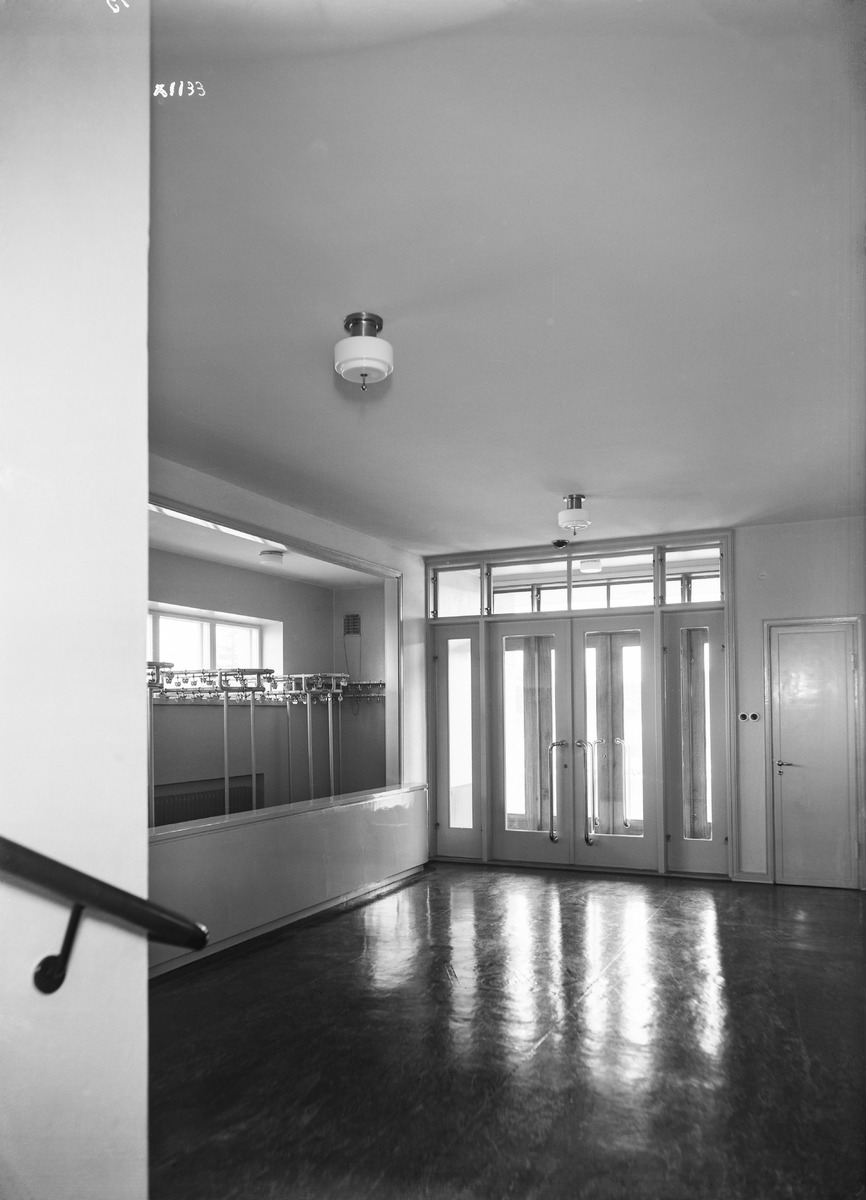
Toppilan Seuratalon sisätiloja
Interior of Toppilan Seuratalo
sisällön kuvaus: Toppila Oy:n rakennuttaman Toppilan Seuratalon sisätiloja vihkimisjuhlan aikaan 2.5.1938. content description: Interior of Toppilan Seuratalo constructed by Toppila Oy on the day of the buildings dedication celebration on May 2, 1938.
Vuosi: 1938
Paikka: Suomi, Oulu, Suomi, Pohjois-Pohjanmaa, Oulu
Aiheet: Toppila Oy; vihkimisjuhlat; seuratalot; aulat; eteiset; sisäkuva; eteistilat; rakennukset; dedications; buildings; lobbies; hallways